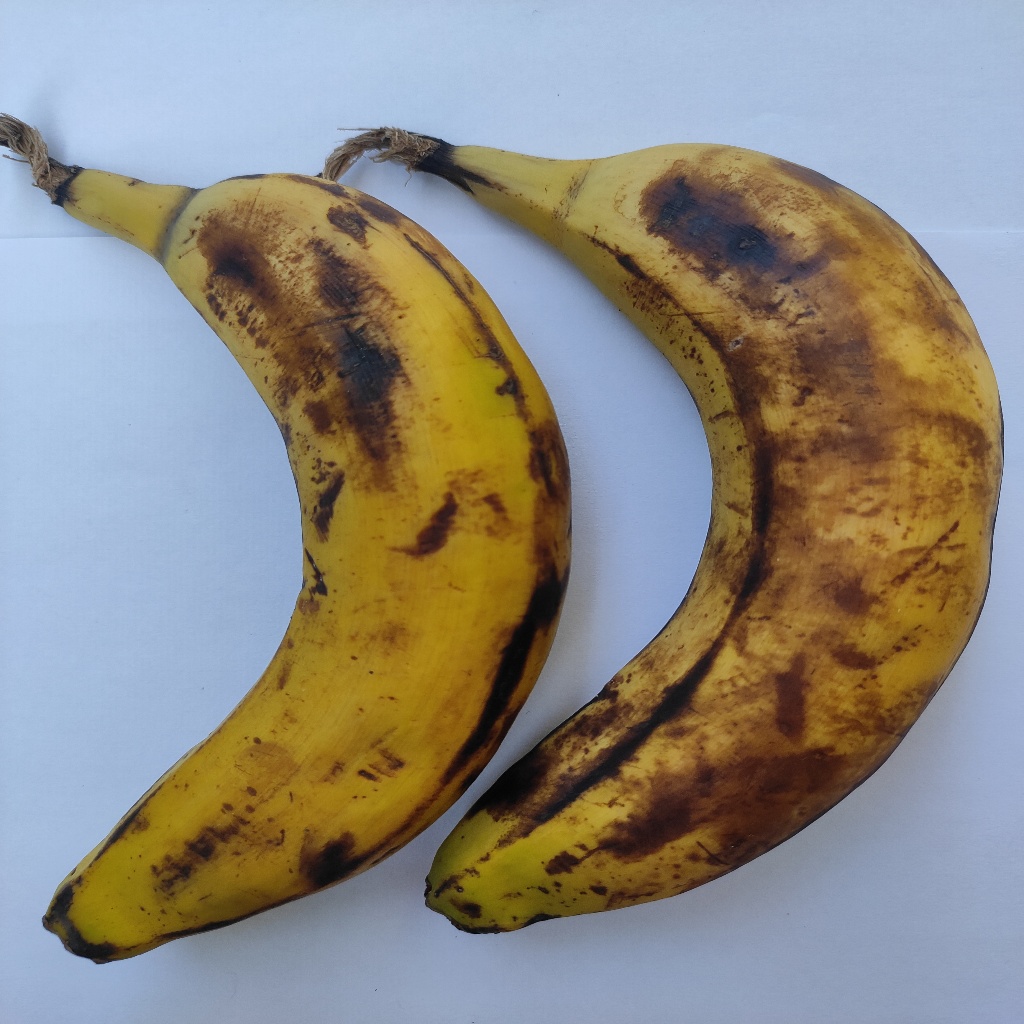
Crop: banana
Quality class: Defect